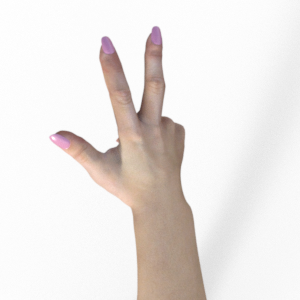
Label: scissors